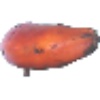
Label: Banana Red 1